Galileo (satellite navigation)

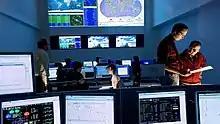
Galileo Control Centre at the DLR Oberpfaffenhofen site

Galileo is intended to be an EU civilian GNSS that allows all users access to it. Initially GPS reserved the highest quality signal for military use, and the signal available for civilian use was intentionally degraded (Selective Availability). This changed with President Bill Clinton signing a policy directive in 1996 to turn off Selective Availability. Since May 2000 the same precision signal has been provided to both civilians and the military.